Coat of arms of Hoorn

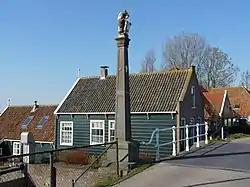
Banishing pole at Schardam.

The unicorn with shield and horn are not only to be seen in the city and municipality of Hoorn. In the region West-Friesland are several banishing poles (a pole telling a banned person not to pass it, or this person will enter the judicial area and can be judged) with this unicorn on top of it. The horn points towards the city of Hoorn. One of these poles still stands in the village of Schardam, this pole dates from 1761.